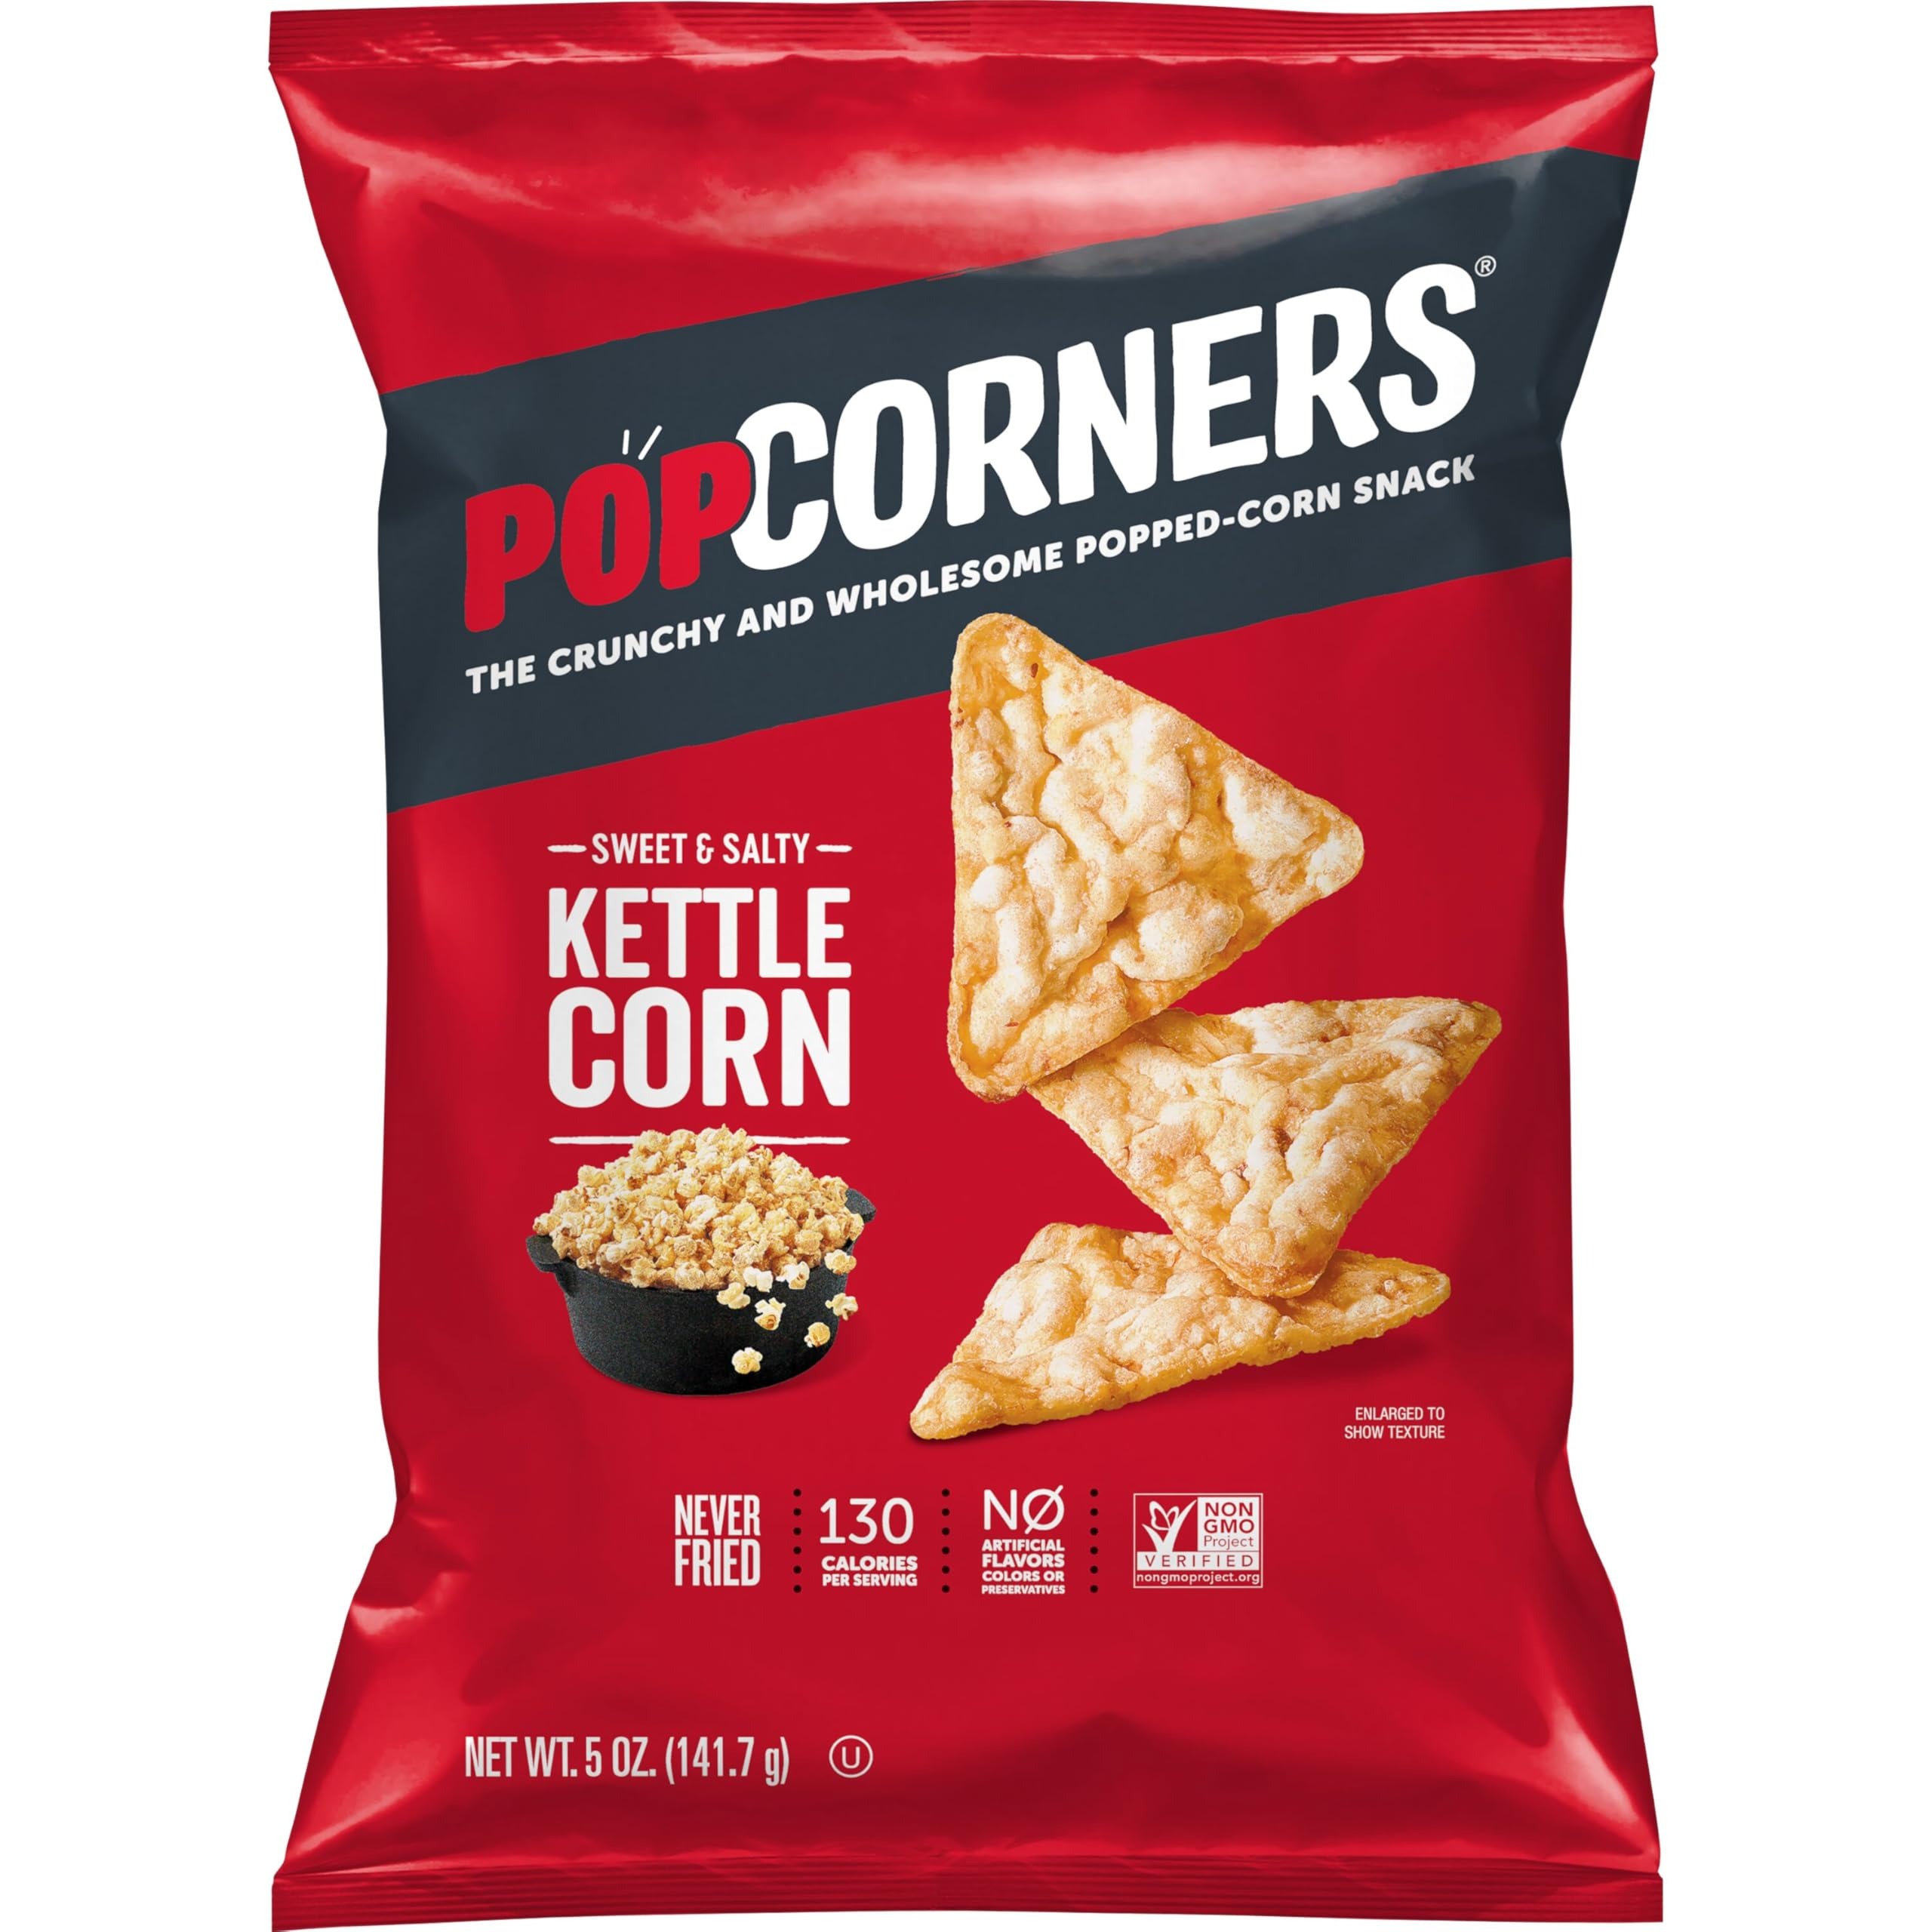
Item Name: Medora Snacks PopCorners Popped Corn Chips, Kettle, 5 Ounce (Pack of 12)
Bullet Point 1: Gluten free and 0% trans fat
Bullet Point 2: Air popped
Value: 60.0
Unit: Ounce

Price: 4.18